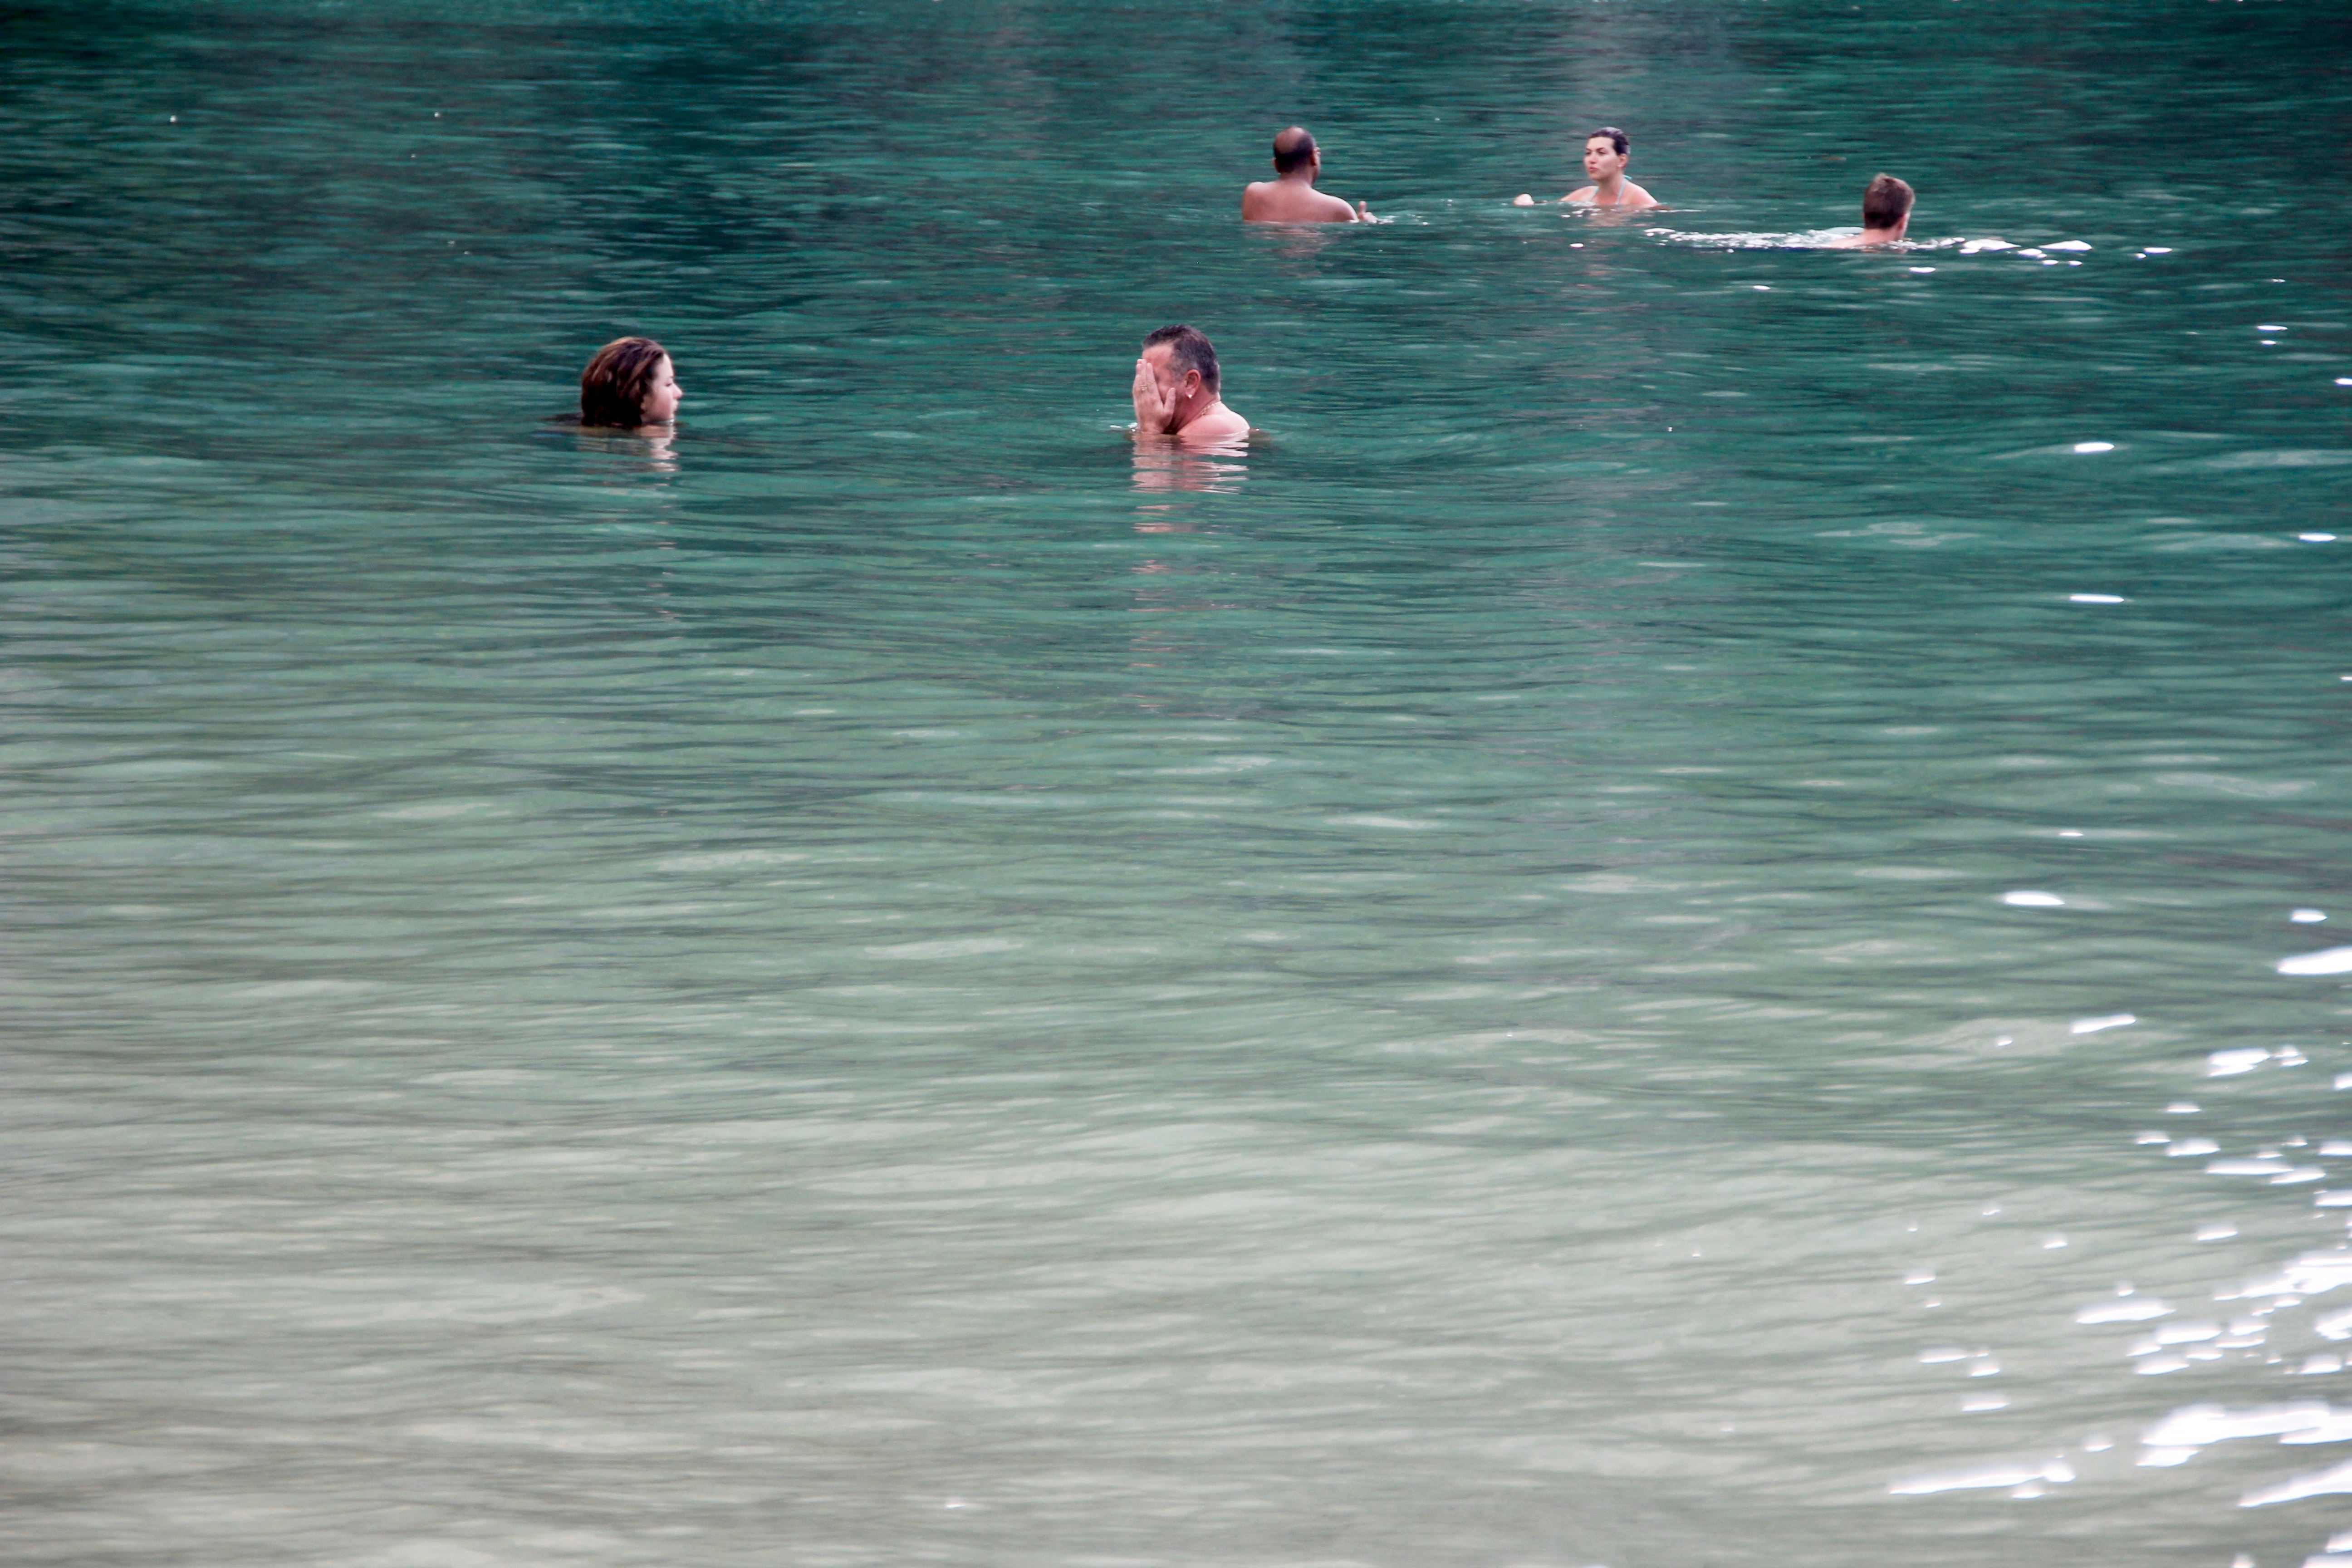
sea, water, wave, lake, wet, summer, pool, swim, swimming pool, holiday, leisure, swimming, swimmer, fun, sports, boating, refreshment, water sport, outdoor pool